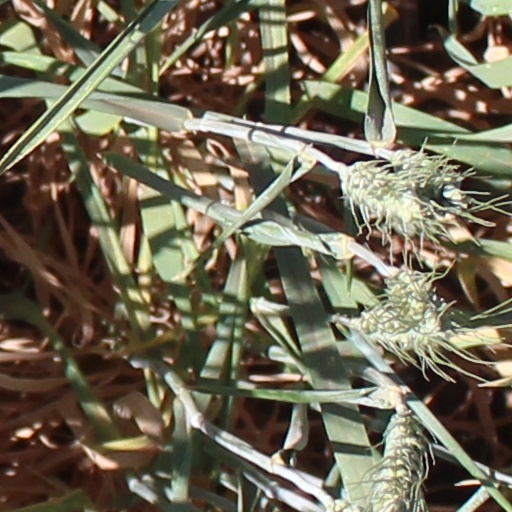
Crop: wheat